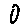
Label: 0